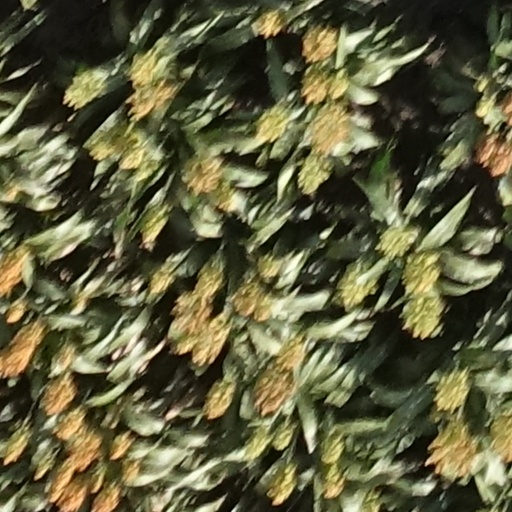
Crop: sorghum